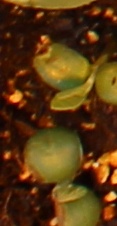
Label: Soybean